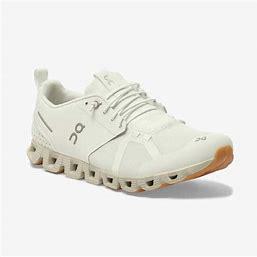
Brand: ON
Model: Cloud Terry